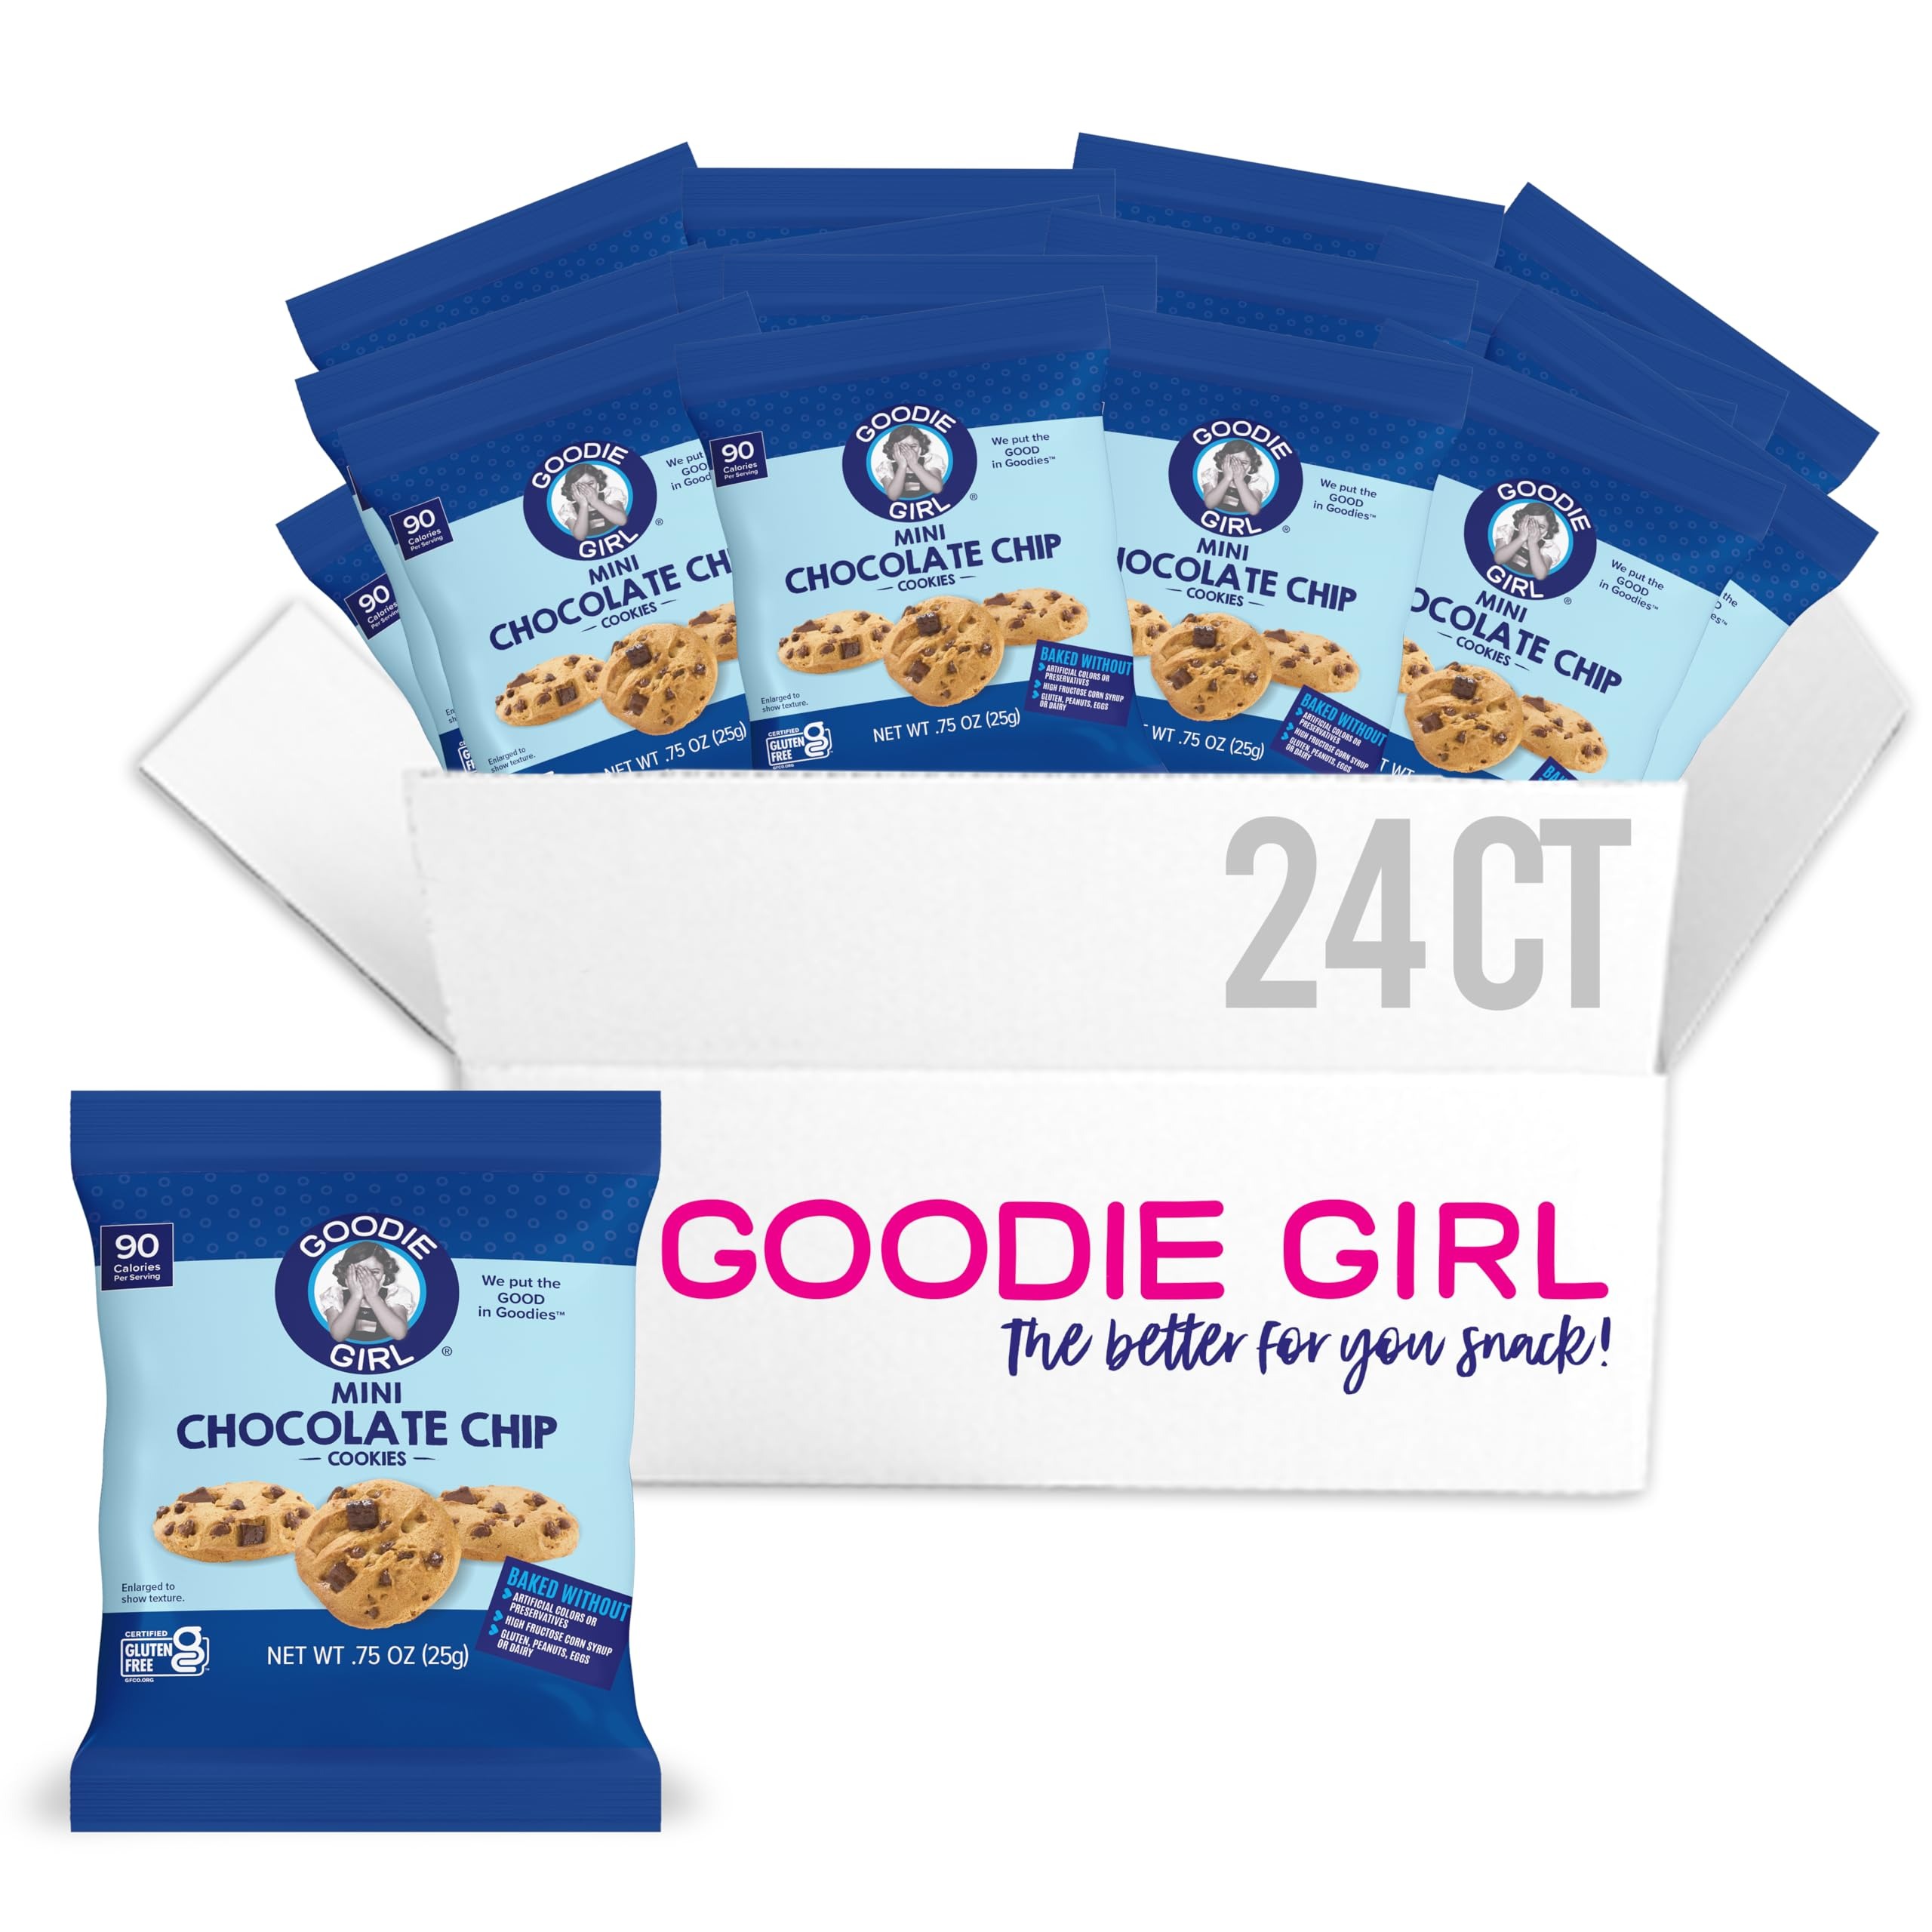
Item Name: Goodie Girl Mini Chocolate Chip Gluten Free Cookies | Peanut Free, Gluten Free, Egg Free, Dairy Free | 90 Calories (Includes 24 Snack Packs)
Bullet Point 1: Includes 24 Snack Packs, .75oz each of Mini Chocolate Chip Gluten Free Cookies
Bullet Point 2: Lightly Sweet and Crunchy - The Perfect Chocolate Chip Gluten Free Cookie
Bullet Point 3: Gluten Free, Peanut Free, Egg Free, Dairy Free
Bullet Point 4: No Artificial Colors or Preservatives
Bullet Point 5: No High Fructose Corn Syrup
Bullet Point 6: Baked in a Dedicated Peanut Free Facility
Product Description: Timeless, Simple and Delicious! A new take on everyone's favorite cookie. Our bite-sized Chocolate Chip Cookies are made with rich chocolate chips and gluten-free oat flour for a naturally delicious taste. These cookies were baked with simplicity and better-for-you ingredients that the entire family can enjoy!
Value: 18.0
Unit: Ounce

Price: 50